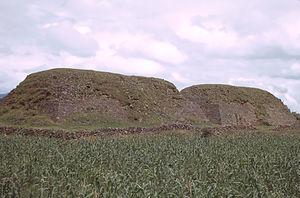
Ihuatzio est une ville du Michoacan au Mexique. Située au bord du lac de Pátzcuaro à 4 km de Tzintzuntzan, elle fut jadis une des capitales du royaume tarasque.